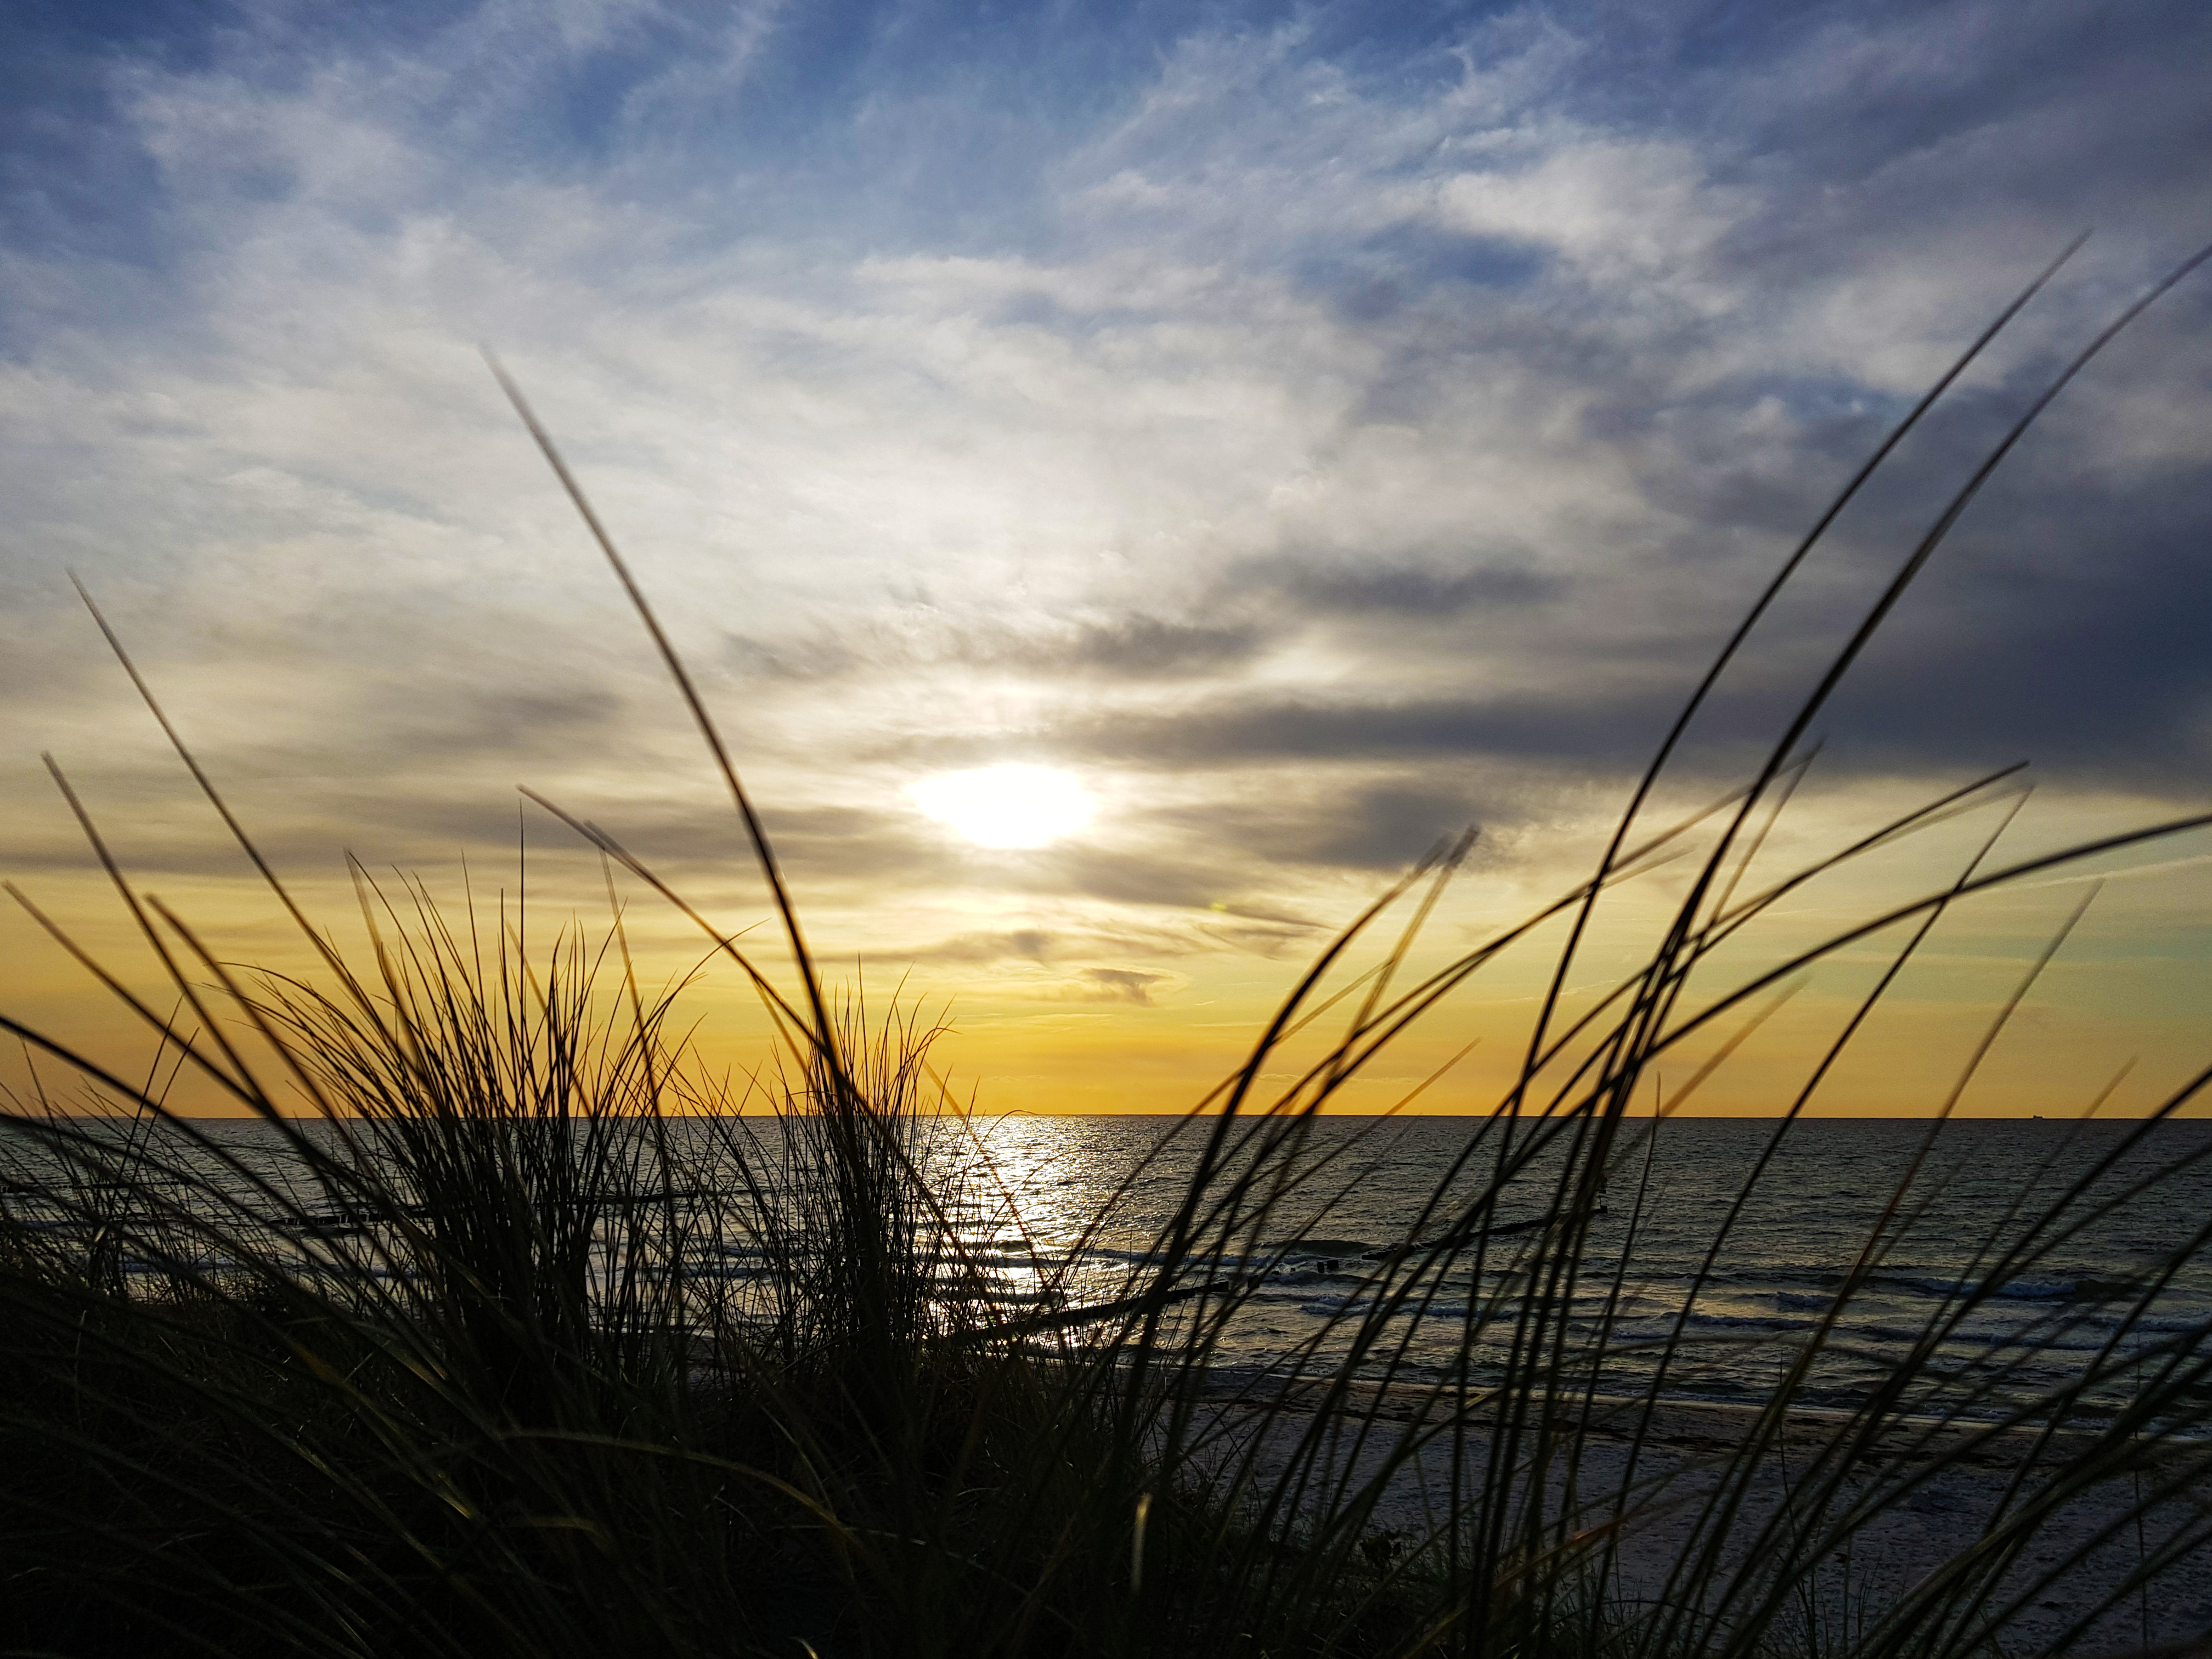
beach, sky, nature, water, cloud, horizon, grass, yellow, natural environment, sea, natural landscape, shore, sunset, morning, evening, ocean, grass family, sand, sunrise, sunlight, coast, calm, plant, atmosphere, summer, tree, dusk, photography, sun, landscape, grassland, lake, bay, prairie, sound, meteorological phenomenon, coastal and oceanic landforms, wind, afterglow, vacation, phragmites, dawn, wave